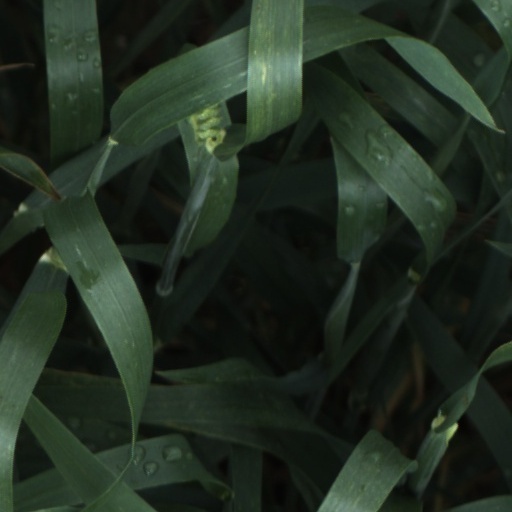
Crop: wheat